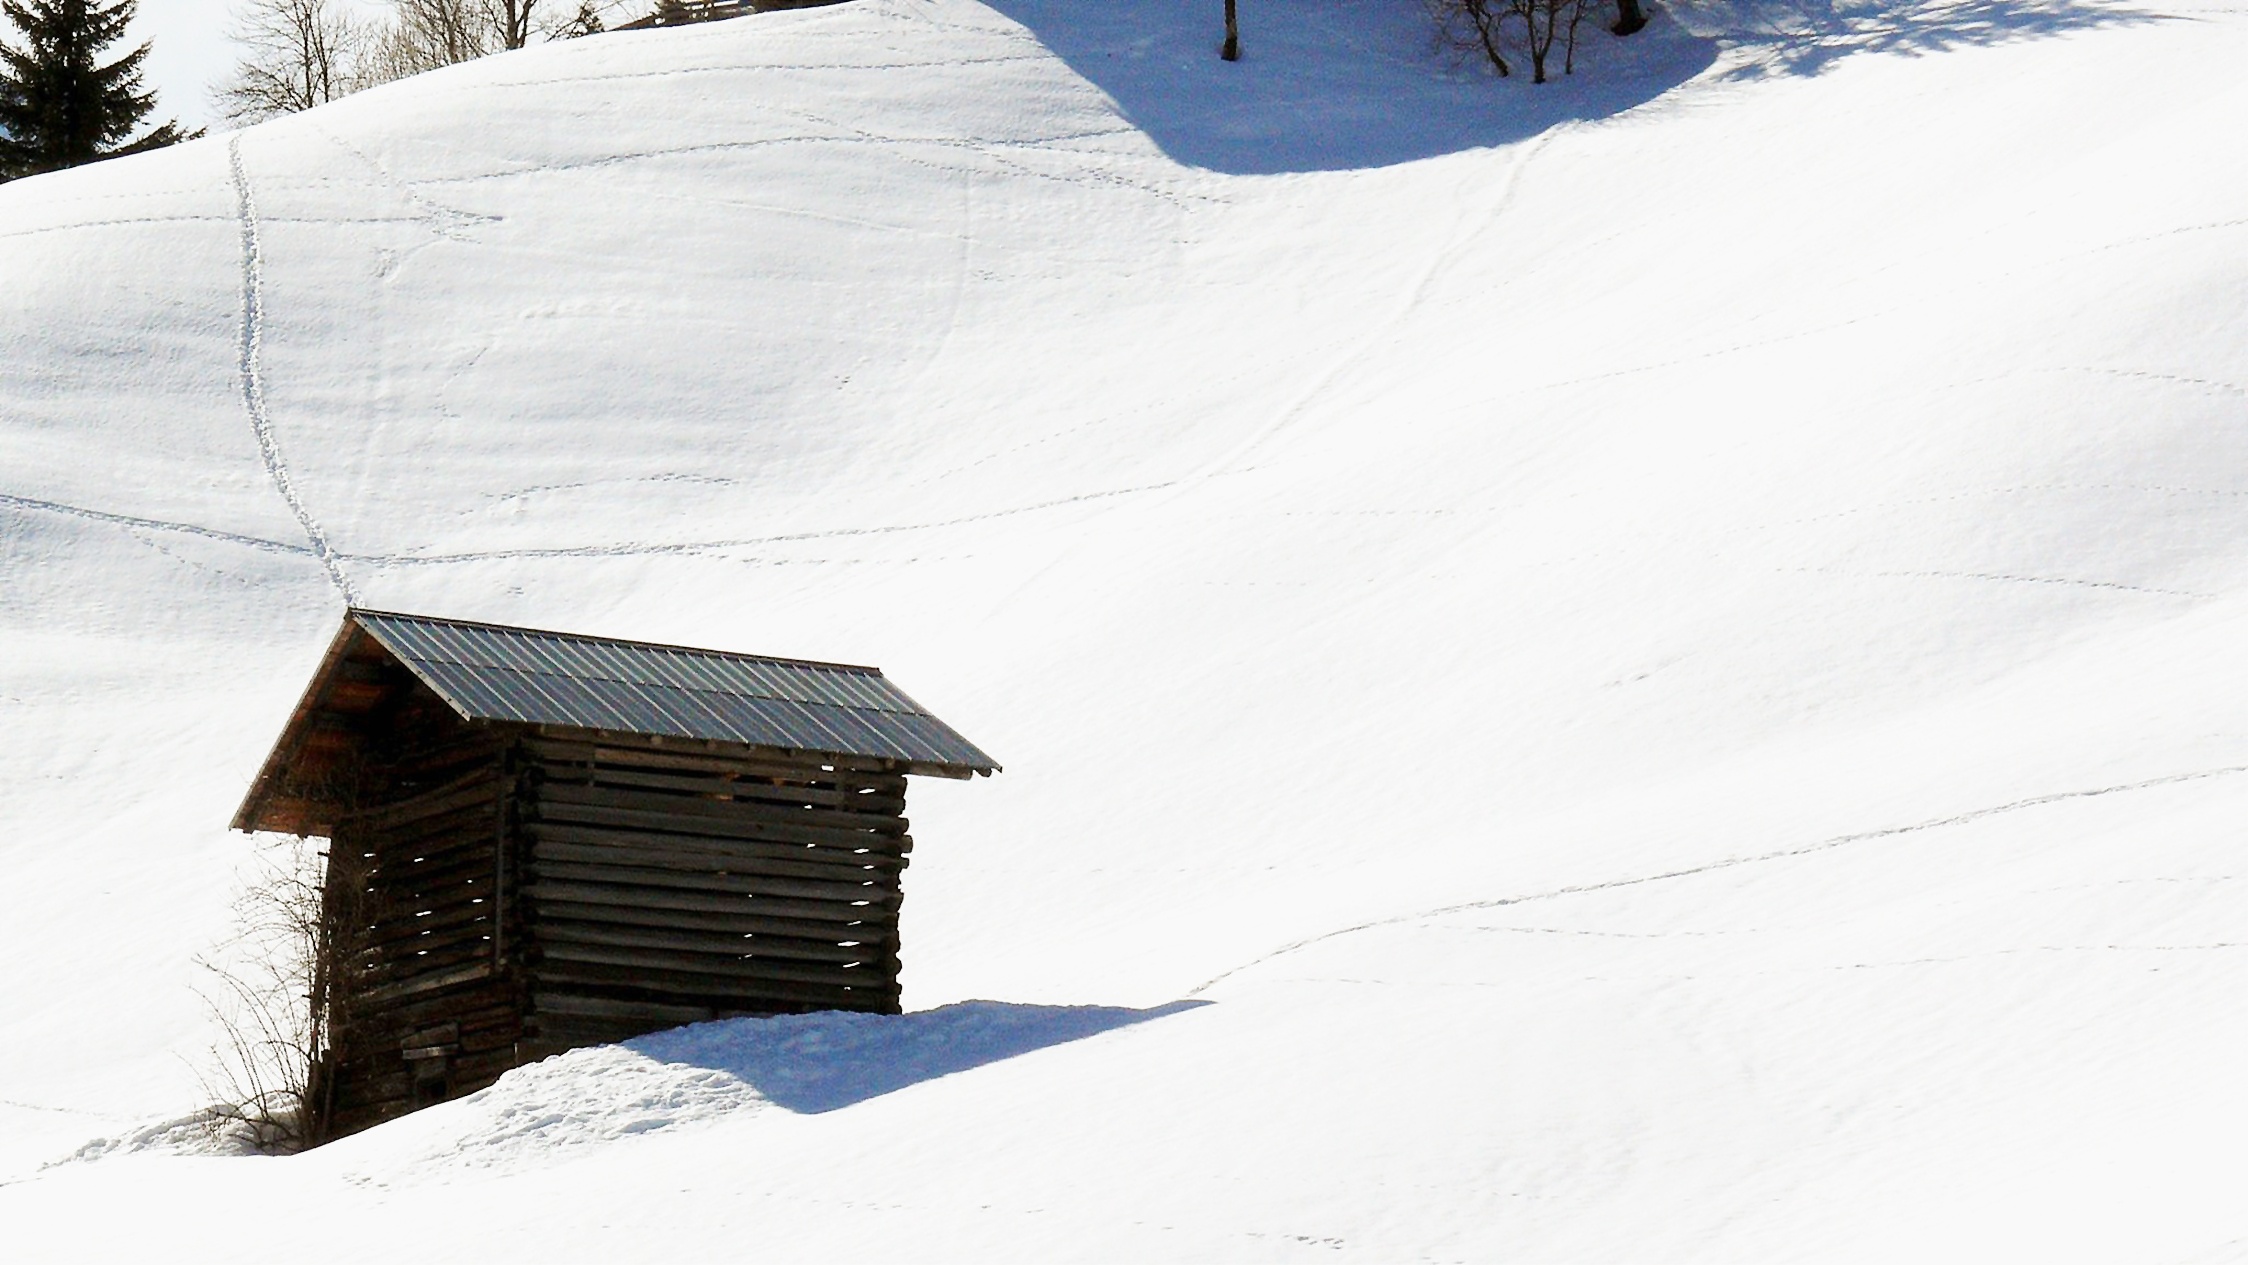
landscape, tree, forest, mountain, snow, winter, sun, fog, trail, morning, mountain range, ripe, ice, weather, haze, frozen, season, winter sport, ski, icy, blizzard, winter dream, wintry, february, piste, hoarfrost, eiskristalle, edge of the woods, the winter's tale, geological phenomenon